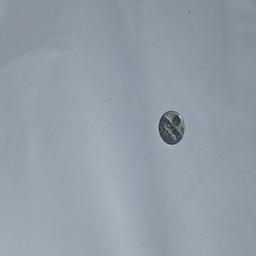
Label: 5_New_Back